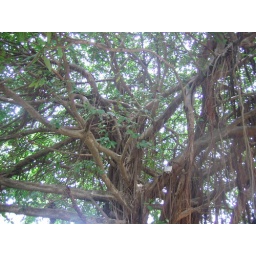
Crazy looking tree called "Monkey tree", though we never saw monkeys in it.